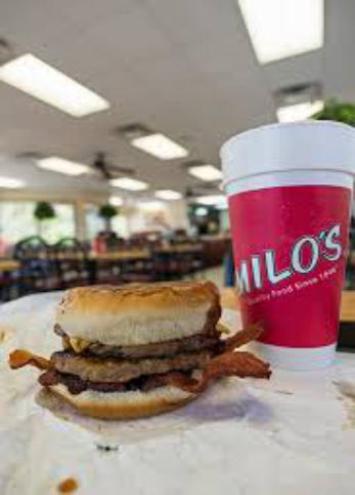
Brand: milo's hamburgers
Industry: Food